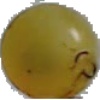
Label: Grape White 3